Ian Hanomansing

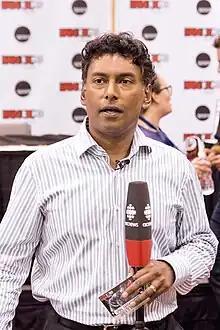
Hanomansing in 2013

Ian Harvey Hanomansing (born 1962/1963) is a Trinidadian-Canadian television journalist with the Canadian Broadcasting Corporation (CBC). He formerly hosted "CBC News Network Vancouver" on CBC News Network, and reports for CBC Television's nightly newscast, "The National".